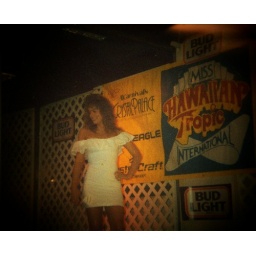
Me in white dress